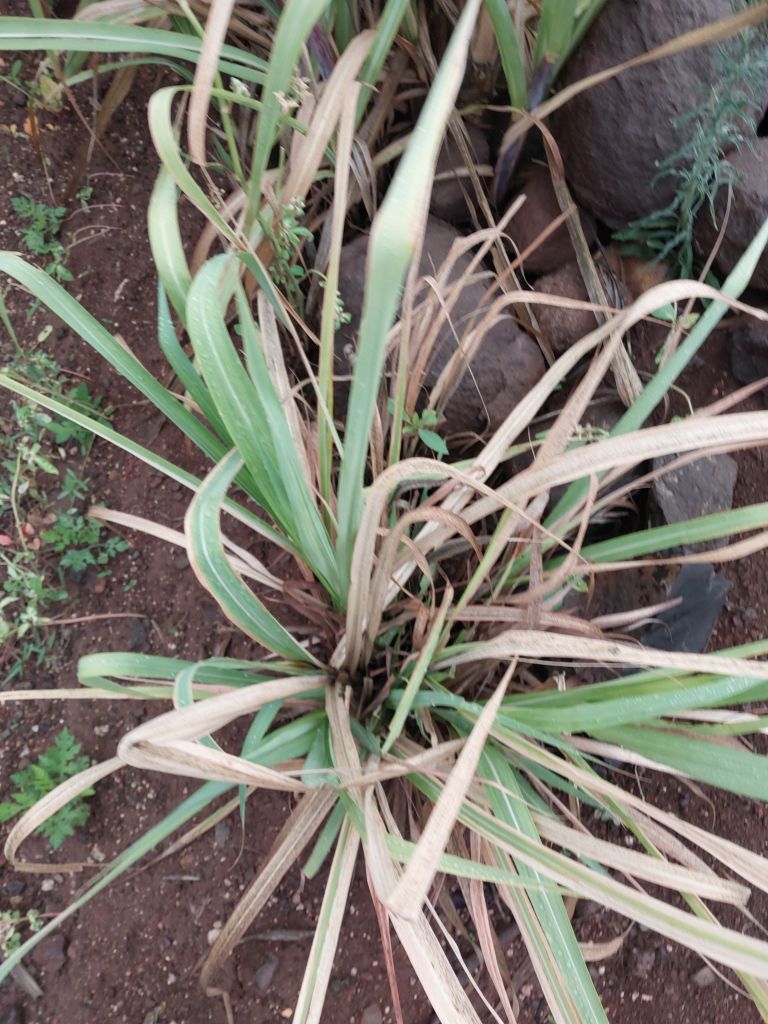
Label: Grassy shoot